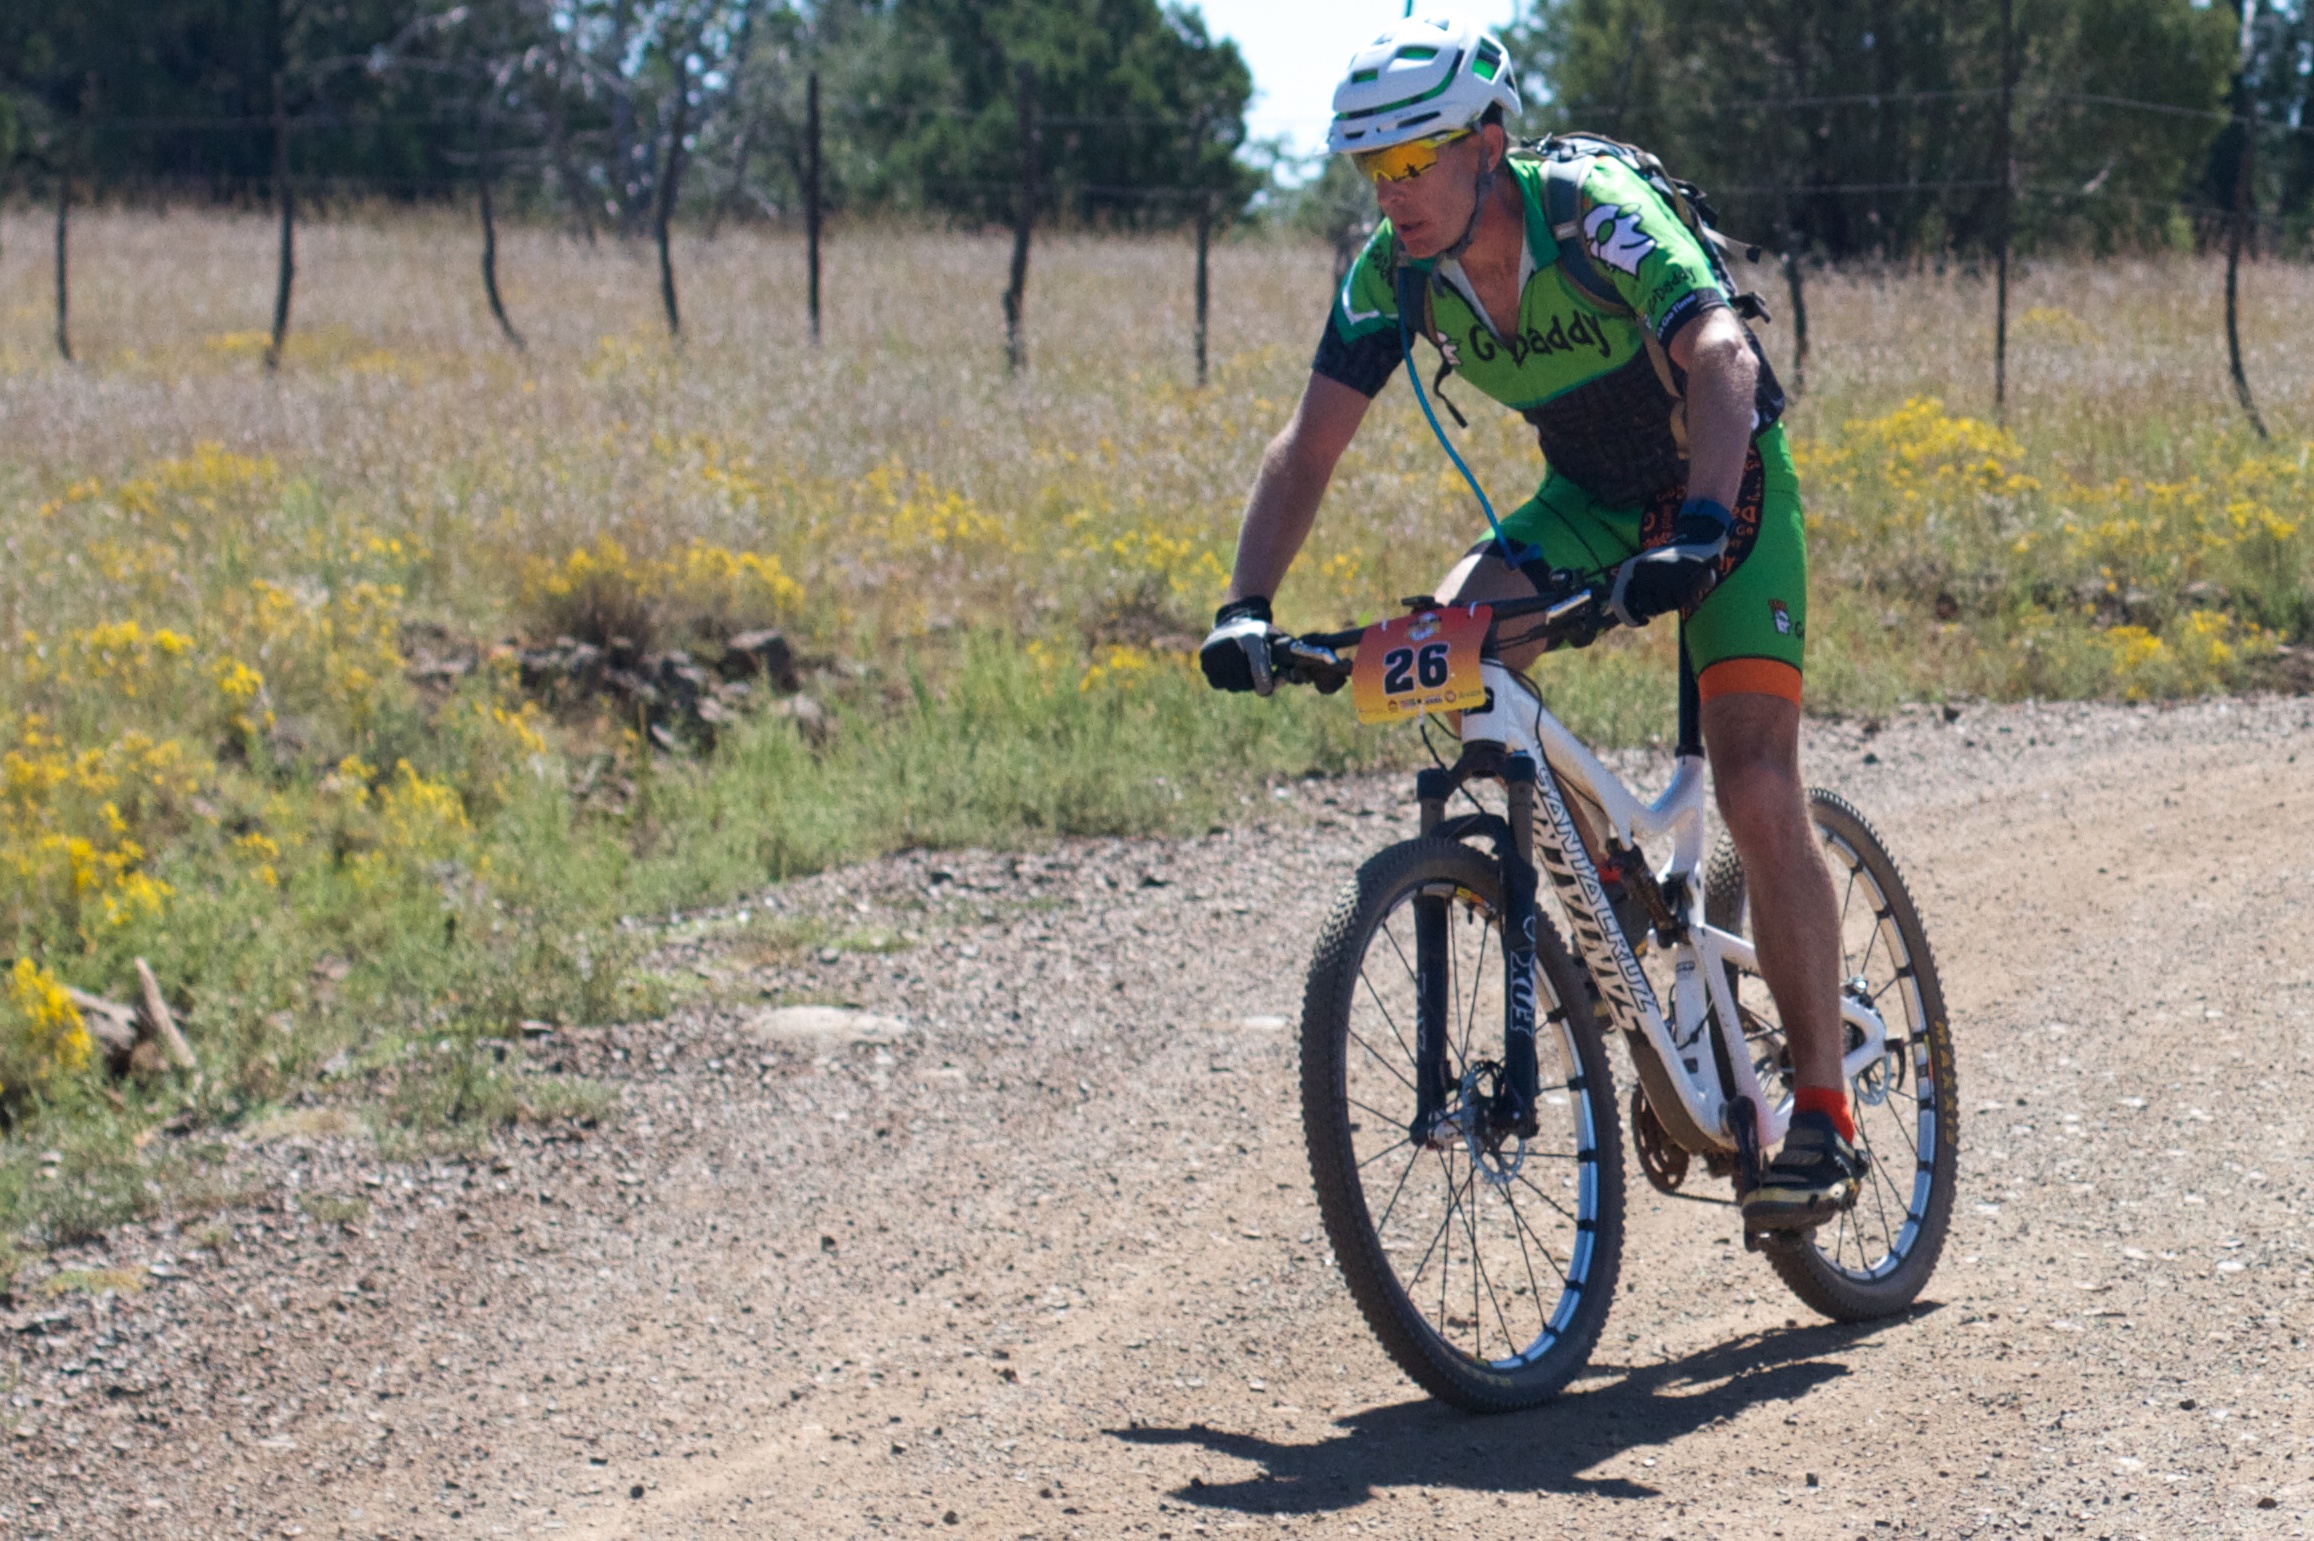
trail, bicycle, vehicle, soil, extreme sport, sports equipment, mountain bike, cycling, sports, racing, fotr, freeride, mountain biking, road cycling, cycle sport, cyclo cross bicycle, cyclo cross, bicycle racing, downhill mountain biking, road bicycle, racing bicycle, road bicycle racing, duathlon, mountain bike racing, cross country cycling